George J. Bates

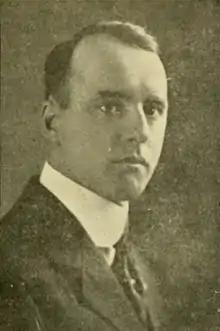
George J. Bates as a Massachusetts State Representative in the early 1920s

George Joseph Bates (February 25, 1891 – November 1, 1949) was a 20th-century American politician who served seven terms as a member of the United States House of Representatives from the state of Massachusetts from 1937 to 1949.